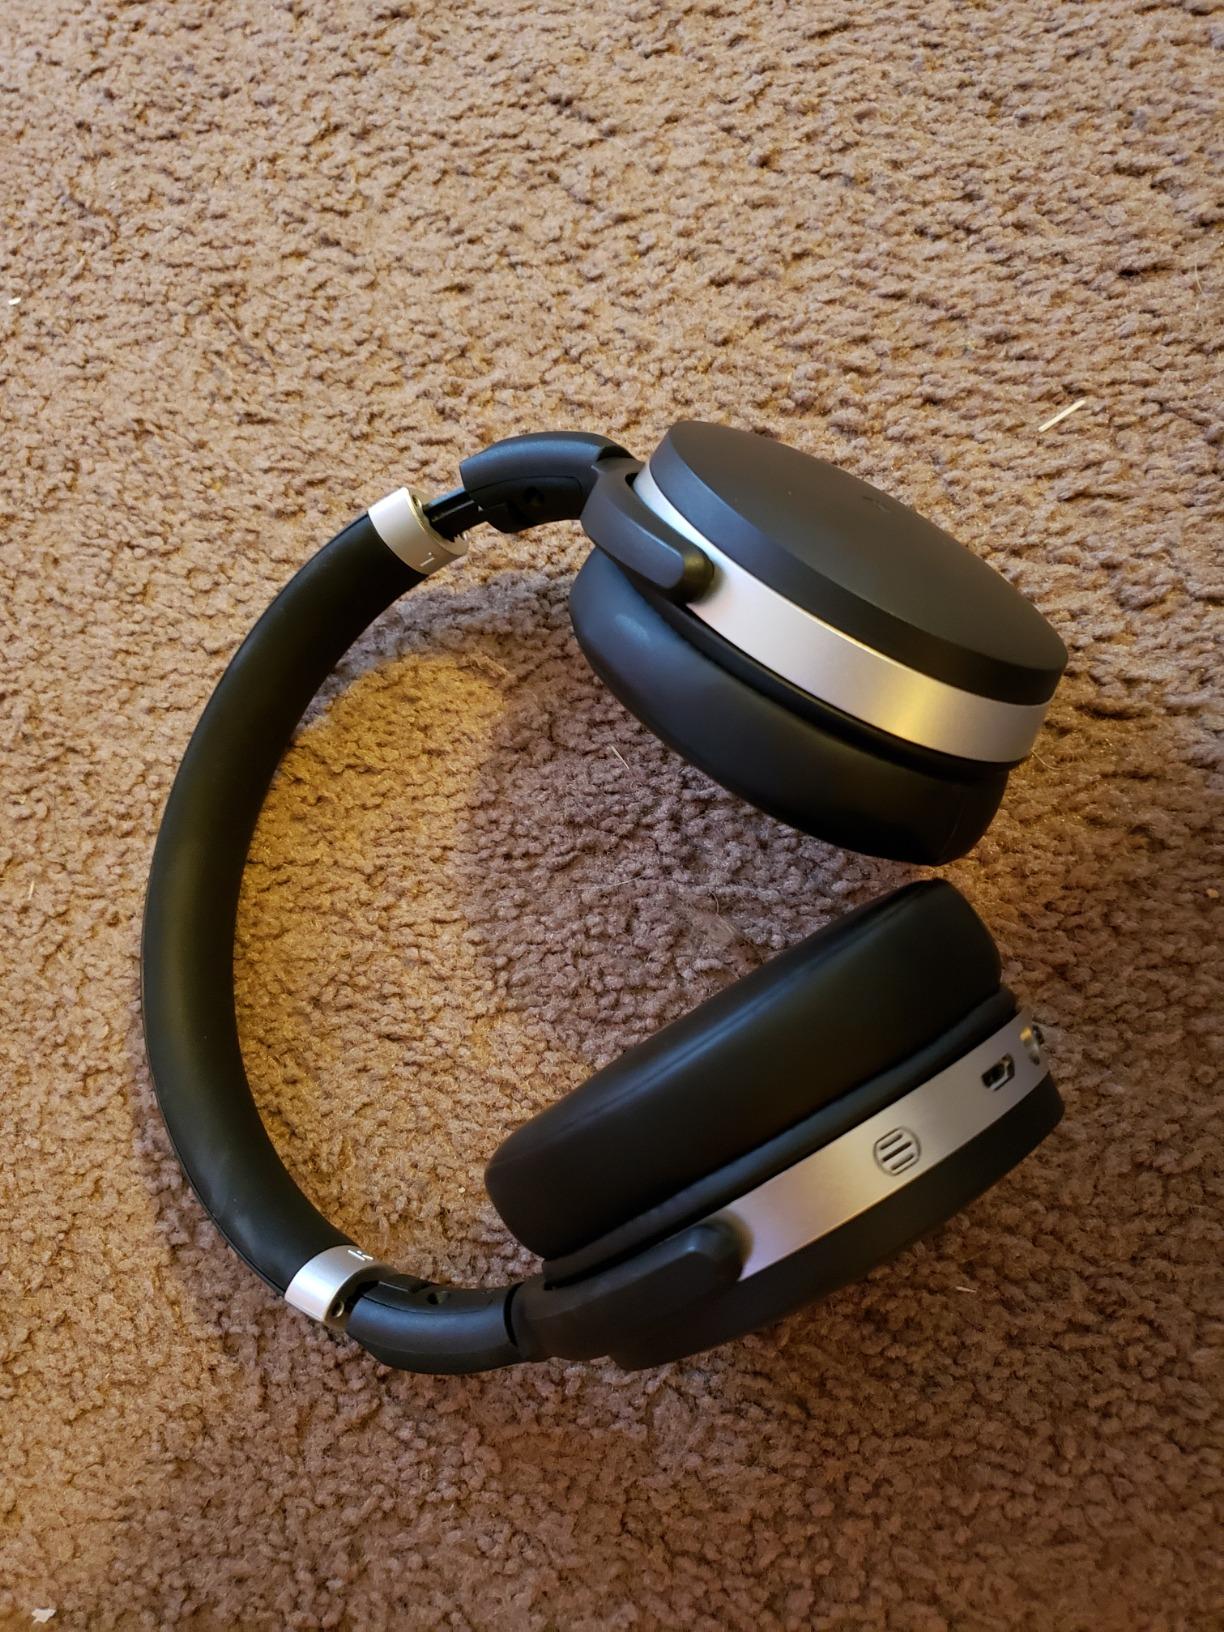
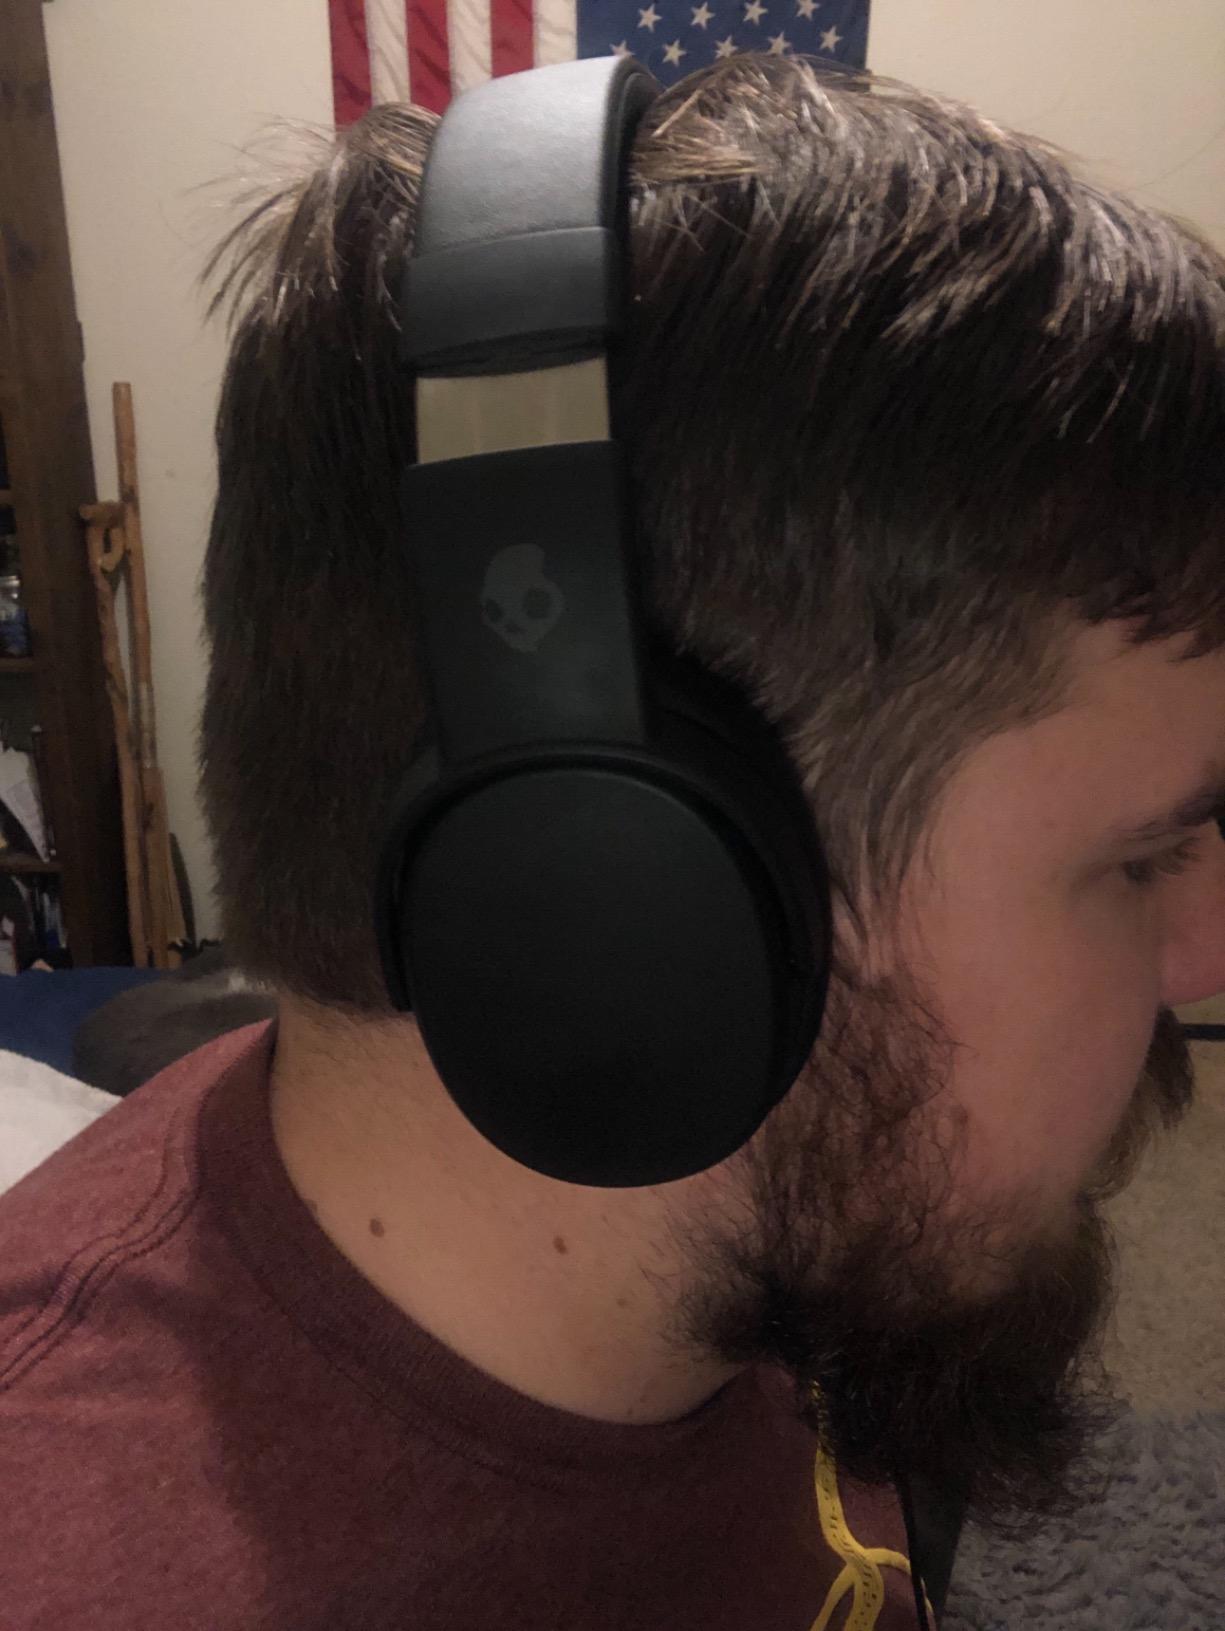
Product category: headphones
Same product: no